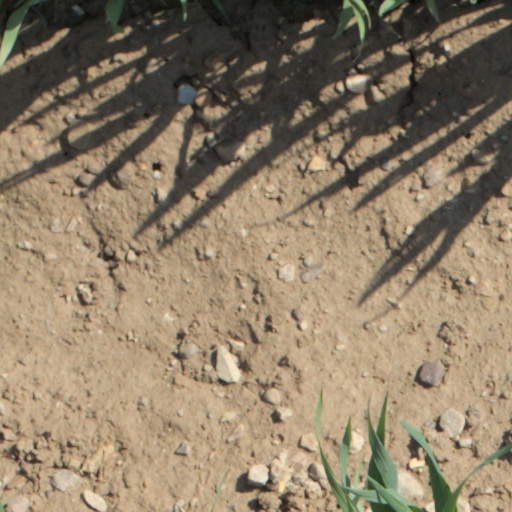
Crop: wheat